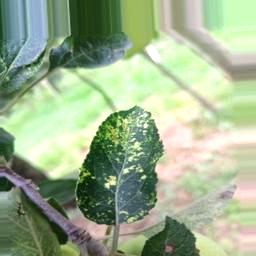
Label: Apple_Mosaic